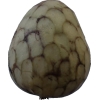
Label: cherimoya